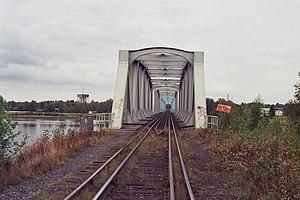
Le pont ferroviaire du Torne est un pont de chemin de fer à voie unique à double écartement traversant le Torne entre Haparanda, Suède et Tornio, Finlande.